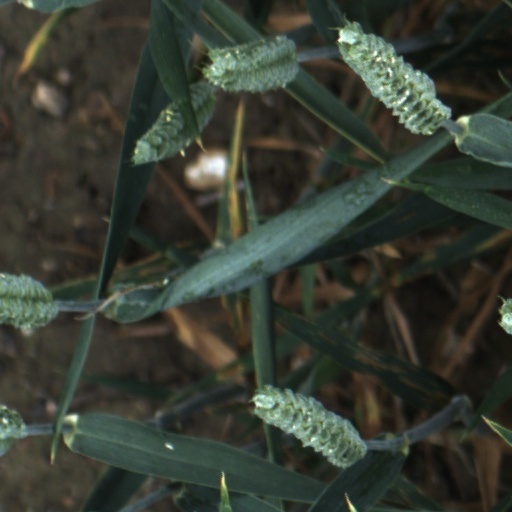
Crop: wheat